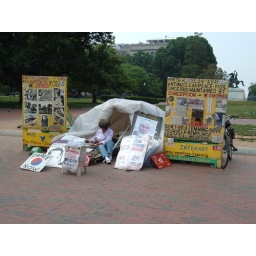
washington - in front of the white house